Tom Stamsnijder

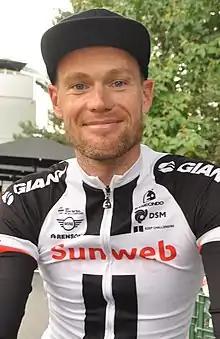
Stamsnijder in 2018.

Tom Stamsnijder (born 15 May 1985 in Wierden) is a Dutch former professional road bicycle racer, who rode professionally between 2004 and 2018 for the , , , and squads. Stamsnijder is the son of former cyclo-cross world champion Hennie Stamsnijder.